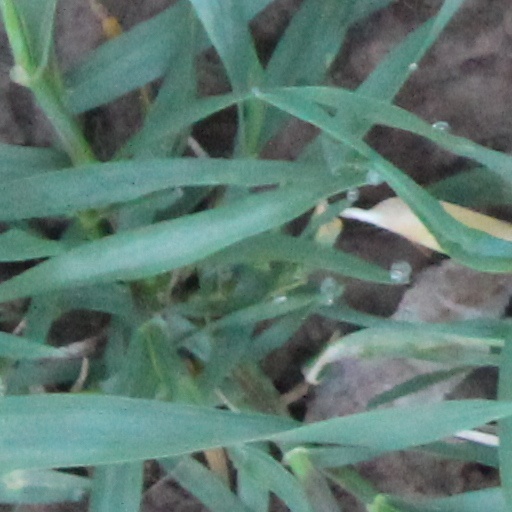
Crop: wheat